Hmong cuisine

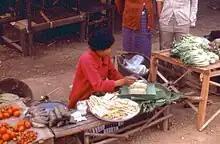
A Hmong woman preparing street food at Ban Vinai Refugee Camp, Thailand

Co-founder and executive director of the Hmong American Farmers Association Pakou Hang calls Hmong cuisine "the ultimate fusion food". Hmong cuisine is influenced by frequent ancient and modern migration, including through Thailand, Laos, Cambodia, Vietnam, China, Japan, South Korea, and even the United States, Canada, Mexico, and Argentina. Some sources claim Hmong food is closest to Laotian cuisine, but the diversity of Hmong backgrounds complicates the idea of a single origin. For example, some Hmong identify with their country of settlement even among other Hmong, such as Thai Hmong, Lao Hmong, and Hmong American, which greatly influences their cuisine.